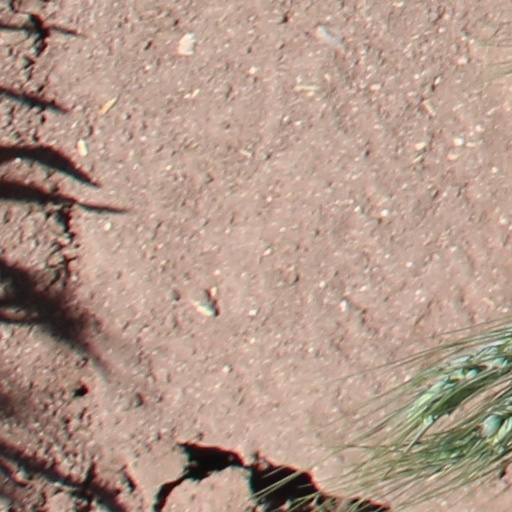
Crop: wheat